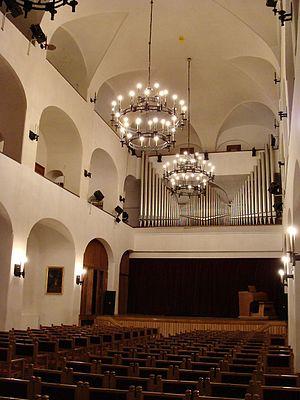
Le château ducal de Szczecin était la résidence officielle de la Maison de Poméranie. Le château est situé dans la vieille ville de Szczecin, autrefois Stettin.